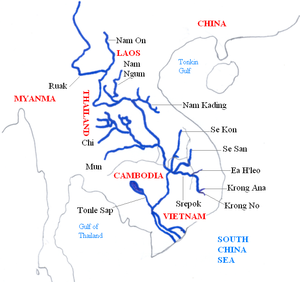
Le Mékong est un fleuve d’Asie du Sud-Est, le dixième fleuve du monde et le quatrième d’Asie au plus grand débit, celui-ci atteignant en moyenne 284 km³ d’eau par an. Les chiffres concernant sa longueur varient de 4 350 à 4 909 km, et son bassin versant draine 810 000 km².
Le Tonlé San est une rivière du Viêt Nam et du Cambodge.